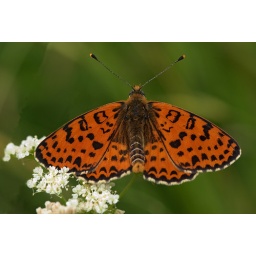
Nymphalidae Melitaea Didyma appears in the mid-mountain meadows in June as an orange stain that stands in the green grass.